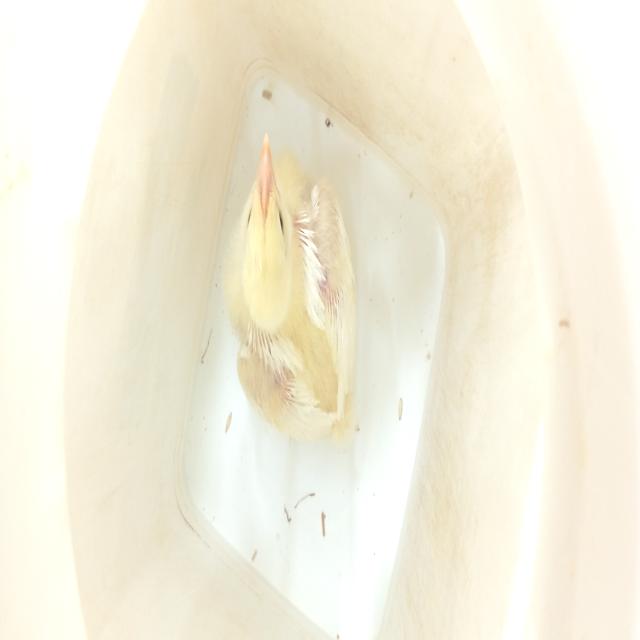
Weight: 362 g